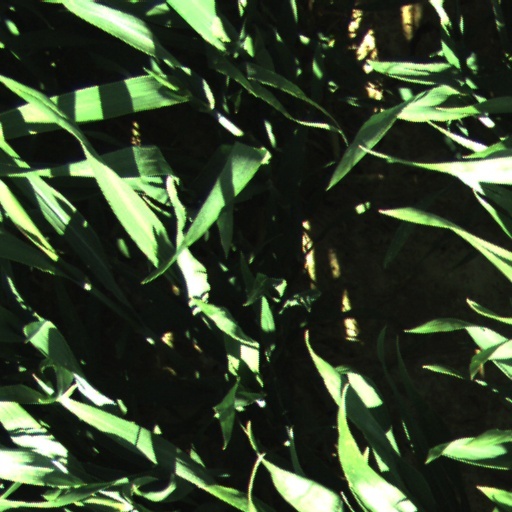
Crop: wheat